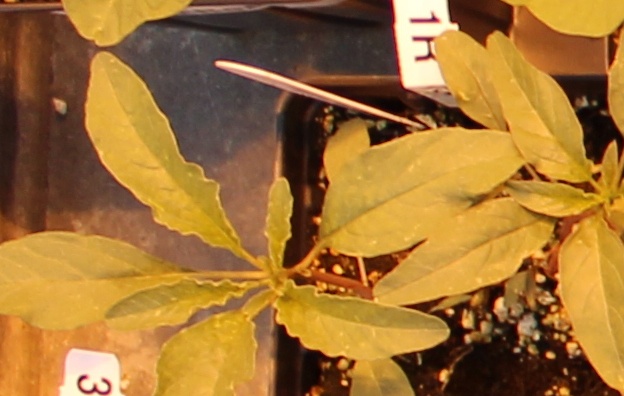
Label: Waterhemp